Scotch Plains-Fanwood Regional School District

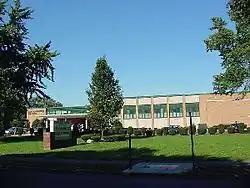
Scotch Plains-Fanwood High School

Schools in the district (with 2018–19 enrollment data from the National Center for Education Statistics) are: